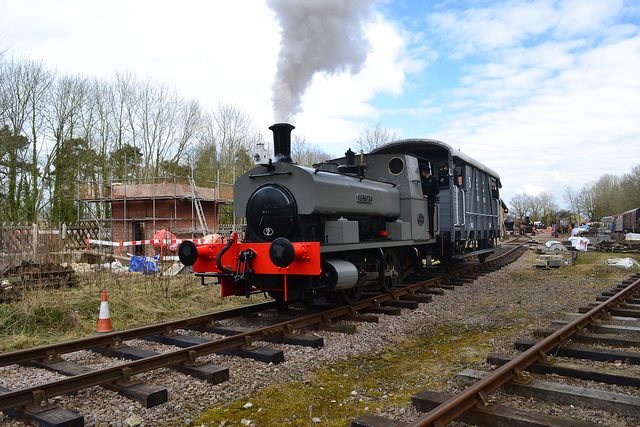
A train traveling down tracks next to an orange cone.

A train riding on a track with smoke coming from it.

a train on a track with trees near by

there is a black train that is coming up the tracks

A train that is traveling down the railroad tracks.